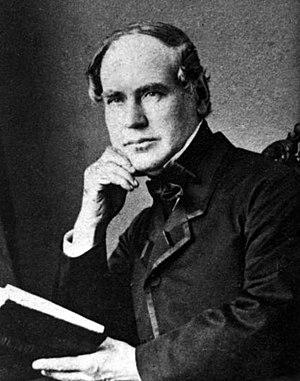
Édouard de Verneuil (1805-1873)
Philippe Édouard Poulletier de Verneuil, né à Paris le 13 février 1805 et mort à Paris le 29 mai 1873, est un paléontologue français.
La Société géologique de France est une société savante fondée le 17 mars 1830 ; en 2016, elle compte 1 600 membres. La SGF est reconnue d'utilité publique le 3 avril 1832.